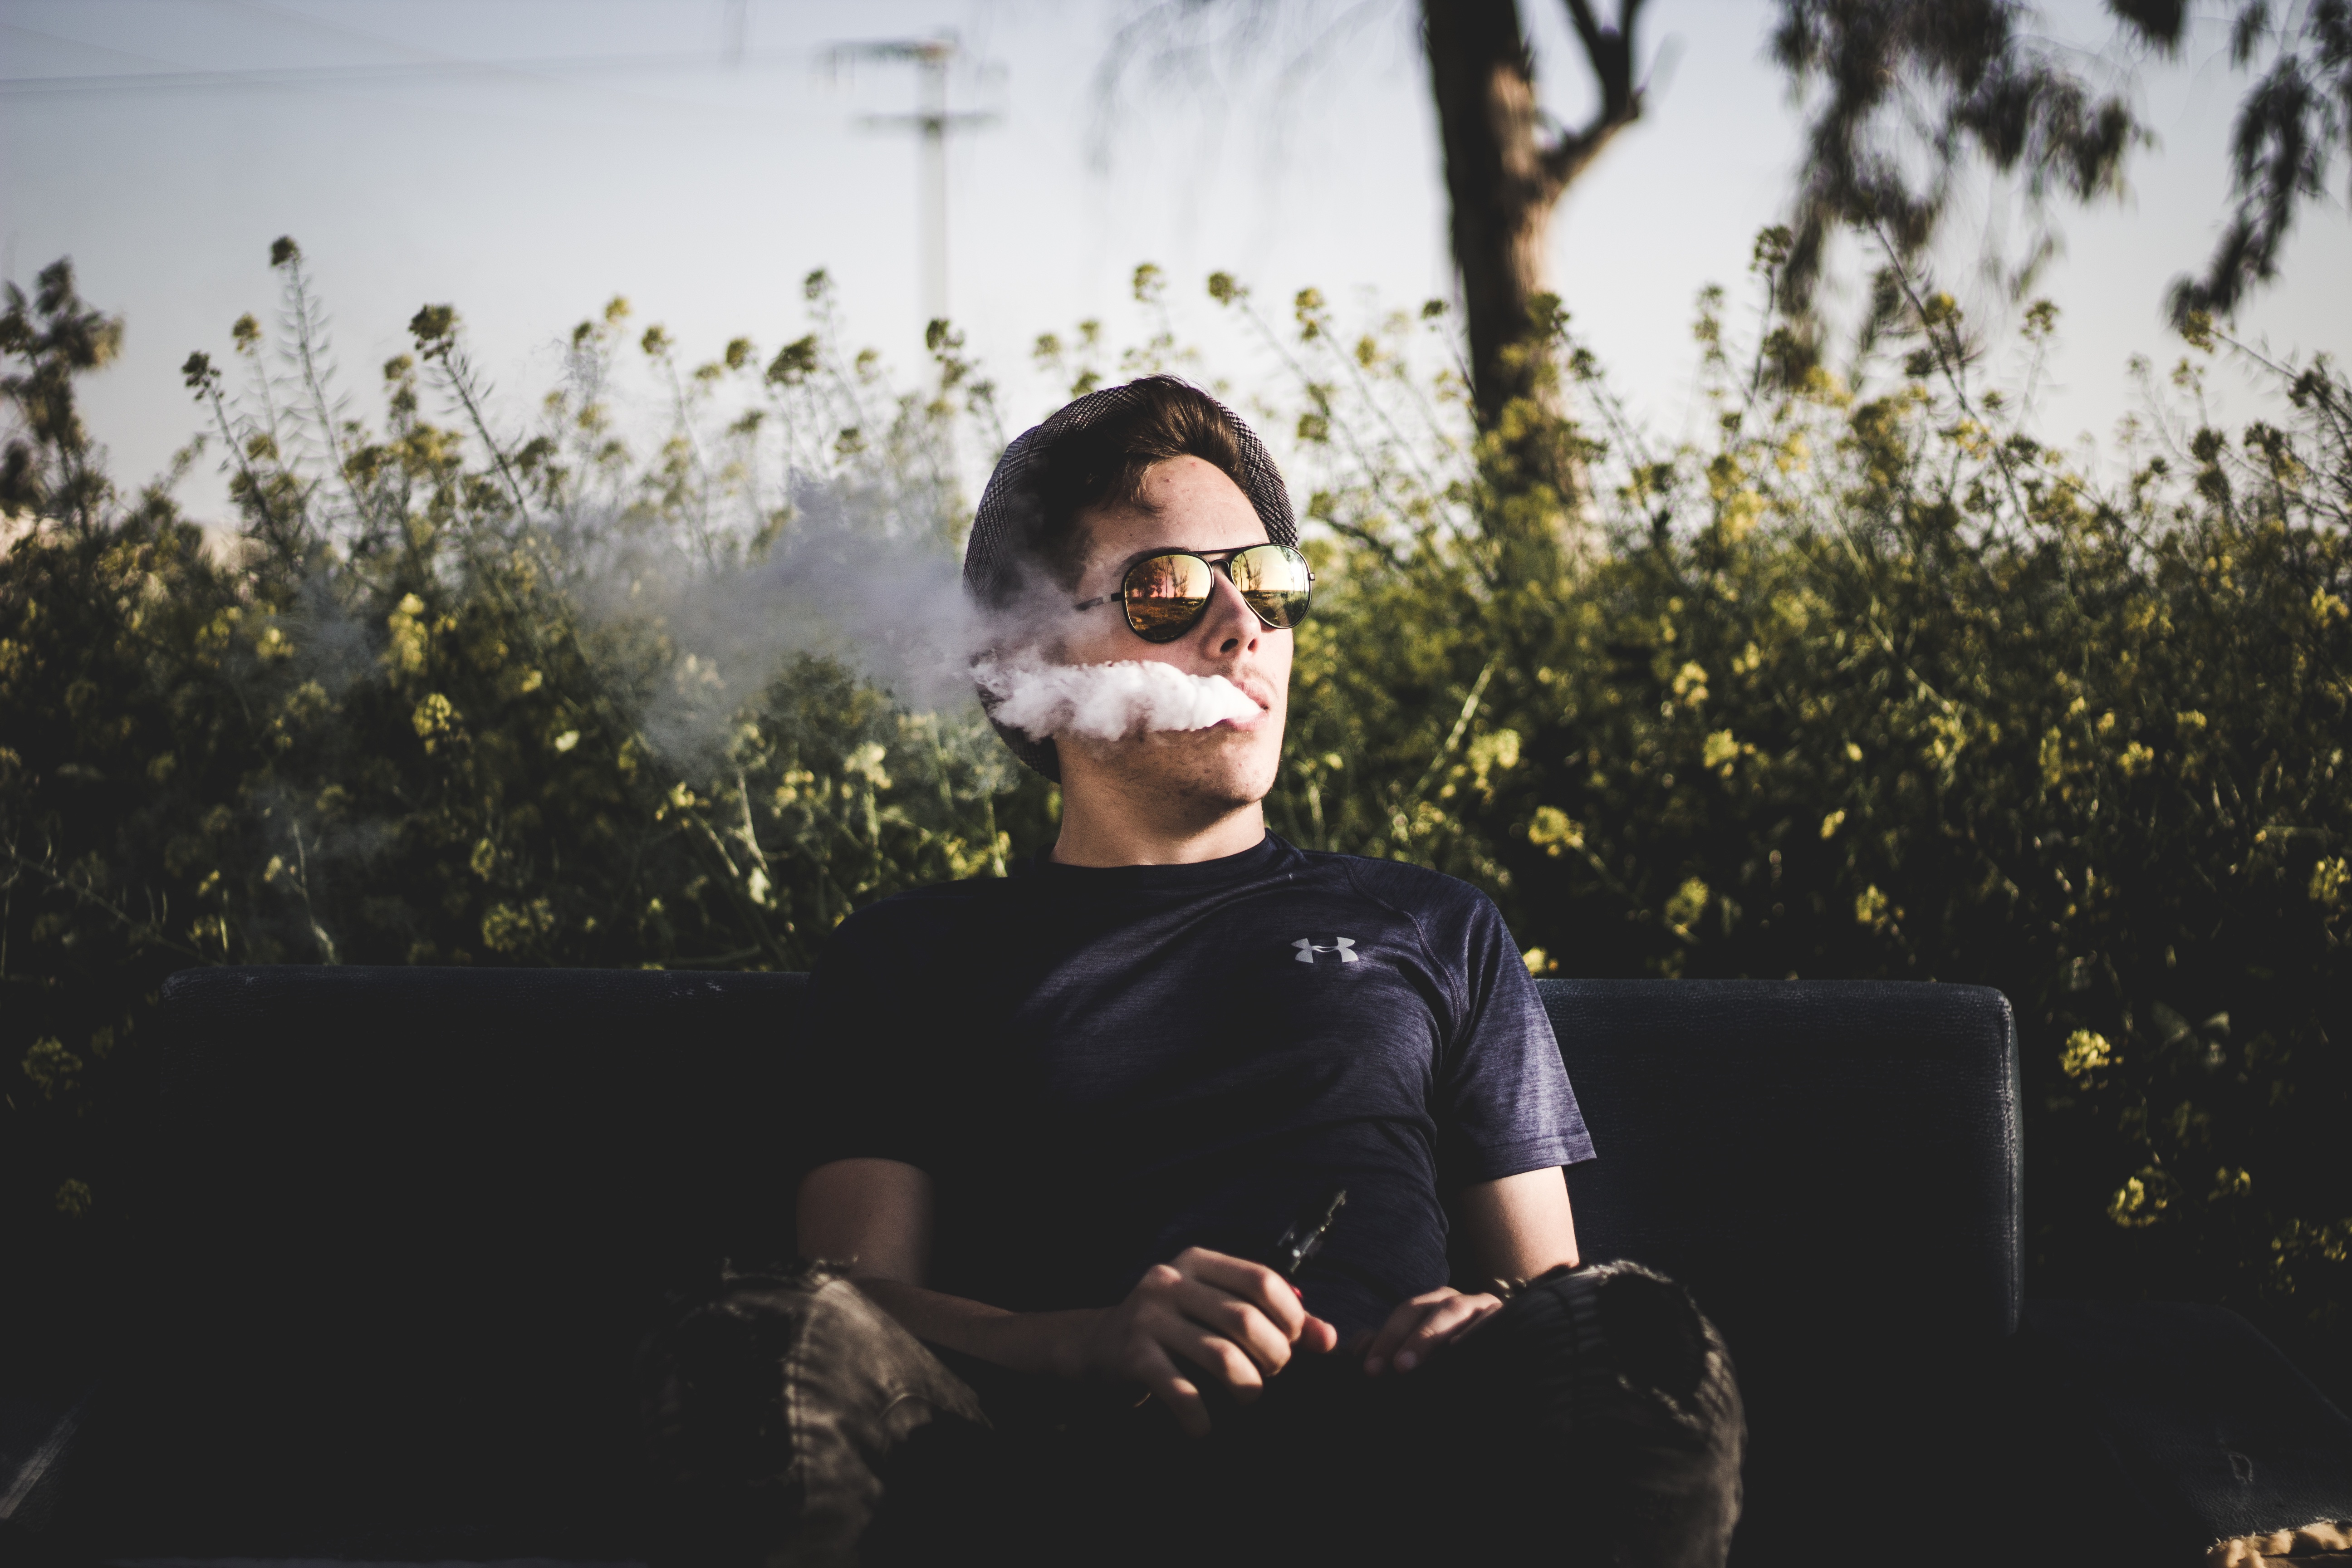
music, photography, spring, fashion, musician, black, performance, photograph